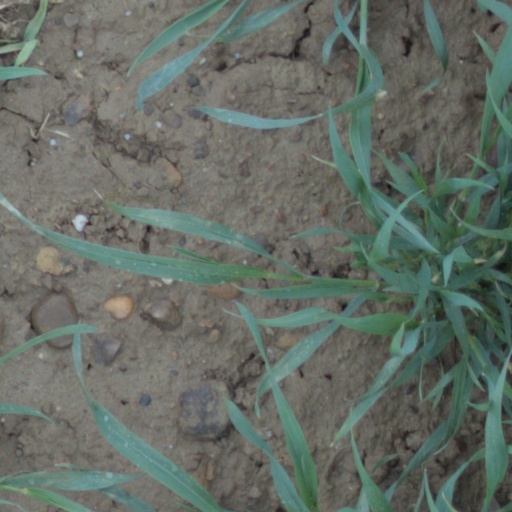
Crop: wheat